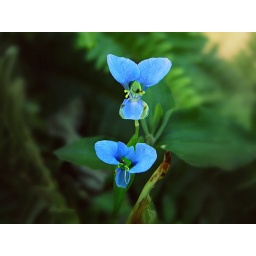
Yes, blue flowers and i found this in my garden!